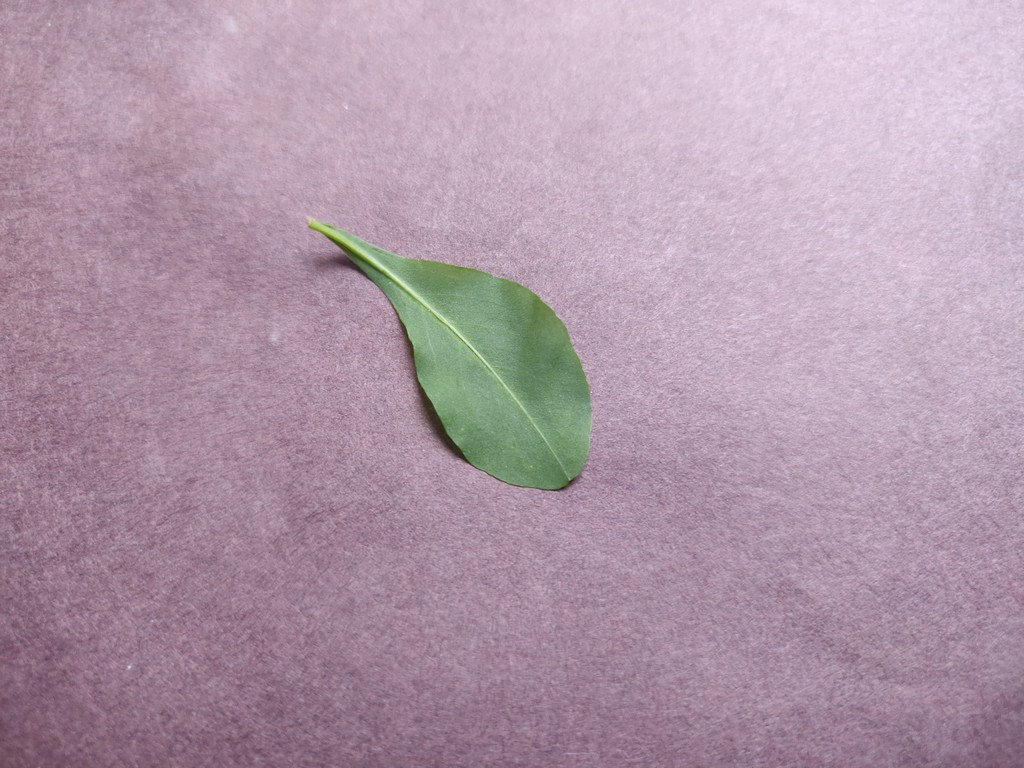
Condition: Healthy
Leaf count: single
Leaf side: back